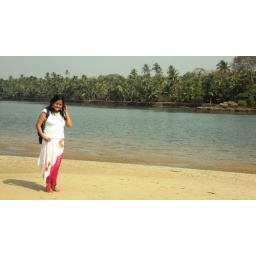
this is an Island from where boats were carried 7 km by the huge wave down the river during Tsunami